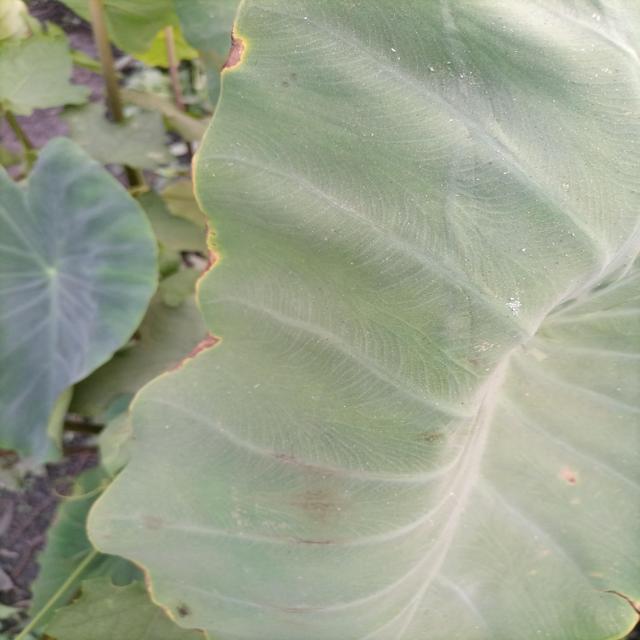
Label: Mid_Blight